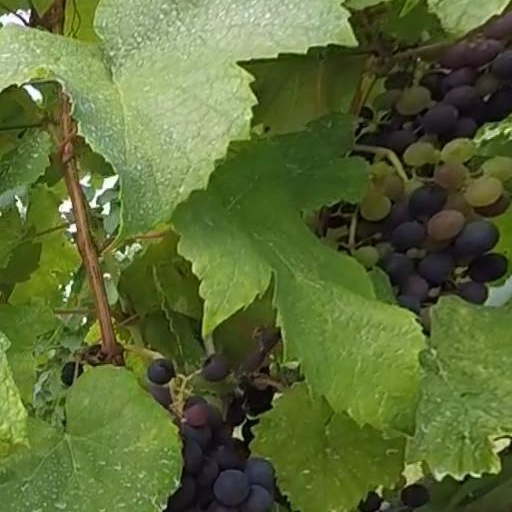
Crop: grape